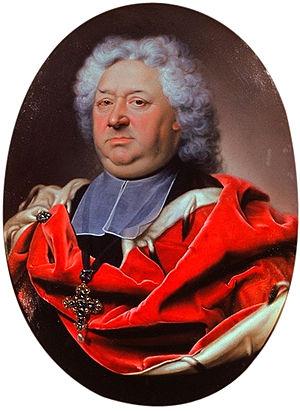
Le château-Weißenstein, édifié à Pommersfelden près de Bamberg, entre 1711 et 1718, sur ordre de Lothar Franz von Schönborn, prince-évêque de Bamberg et électeur de Mayence, est un des principaux spécimens du style baroque franconien.